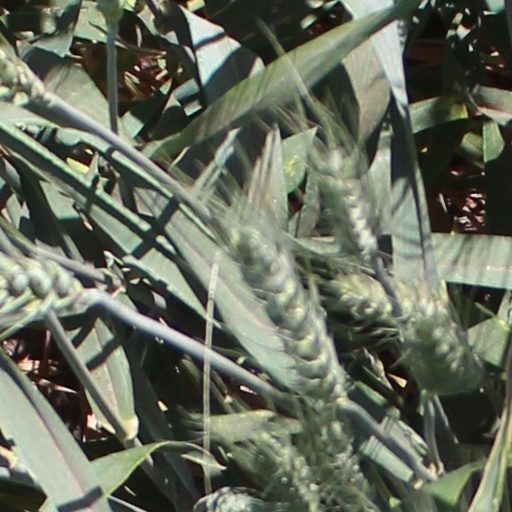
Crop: wheat